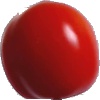
Label: Tomato 4